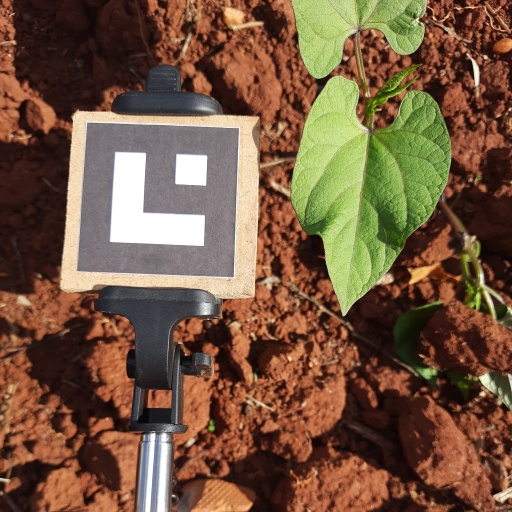
Observations: wavy surface, no eating holes, under sunlight